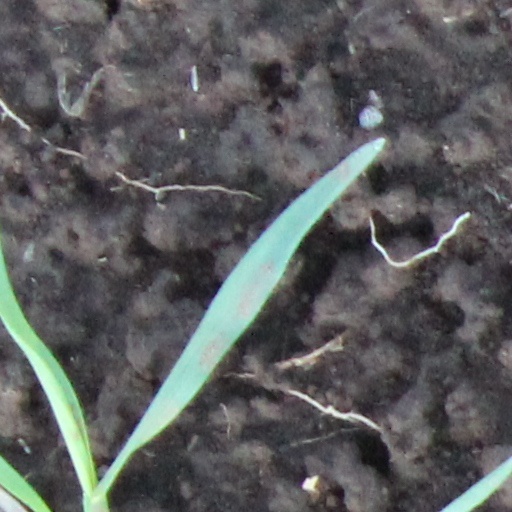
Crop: wheat